Battle for Happiness

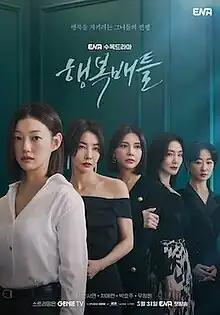
Promotional poster

Battle for Happiness is a 2023 South Korean television series starring Lee El, Jin Seo-yeon, Cha Ye-ryun, Park Hyo-joo, and Woo Jung-won. Based on screenwriter Joo Young-ha's own novel of the same title, it deals with a murder case among upper class mothers. It aired on ENA from May 31 to July 20, 2023, every Wednesday and Thursday at 21:00 (KST) for 16 episodes. It is also available for streaming on Amazon Prime Video in selected regions.